List of Focke-Wulf Fw 190 variants

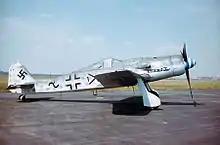
A side view of the NMUSAF's D-9. One can easily distinguish the D-9 model from earlier variants by the extended nose and tail sections, in addition to the exhaust manifolds located near the base of the engine cowling.

Early D-9s reached service without the MW 50 installation, but in the meantime Junkers produced a kit to increase manifold pressure ("Ladedrucksteigerungs-Rüstsatz") that increased engine output by 150 PS to 1,900 PS, and was effective up to altitude. It was fitted immediately to D-9s delivered to the units from September, or retrofitted in the field by TAM. By the end of December, all operational Doras, 183 in total, were converted. From November 1944, a simplified methanol water (MW 50) system ("Oldenburg") was fitted, which boosted output to 2,100 PS. By the end of 1944, 60 were delivered with the simplified MW 50 system or were at the point of entering service. The 115 liter (30.4 US gal) tank of the "Oldenburg" system would hold the MW 50 booster liquid, which was single purpose, while later systems were to be dual purpose, holding either MW 50 or additional fuel.